Phillips Potato House

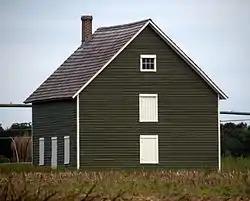

Phillips Potato House is a historic potato house located near Laurel, Sussex County, Delaware. It one of the last surviving examples of its building type. It was built about 1900, and is a two-story, balloon frame structure on a concrete foundation and with a gable roof. It measures 24 feet by 29 feet, and at the time of designation to the National Register of Historic Places was sheathed in green asbestos shingles over original weatherboards.